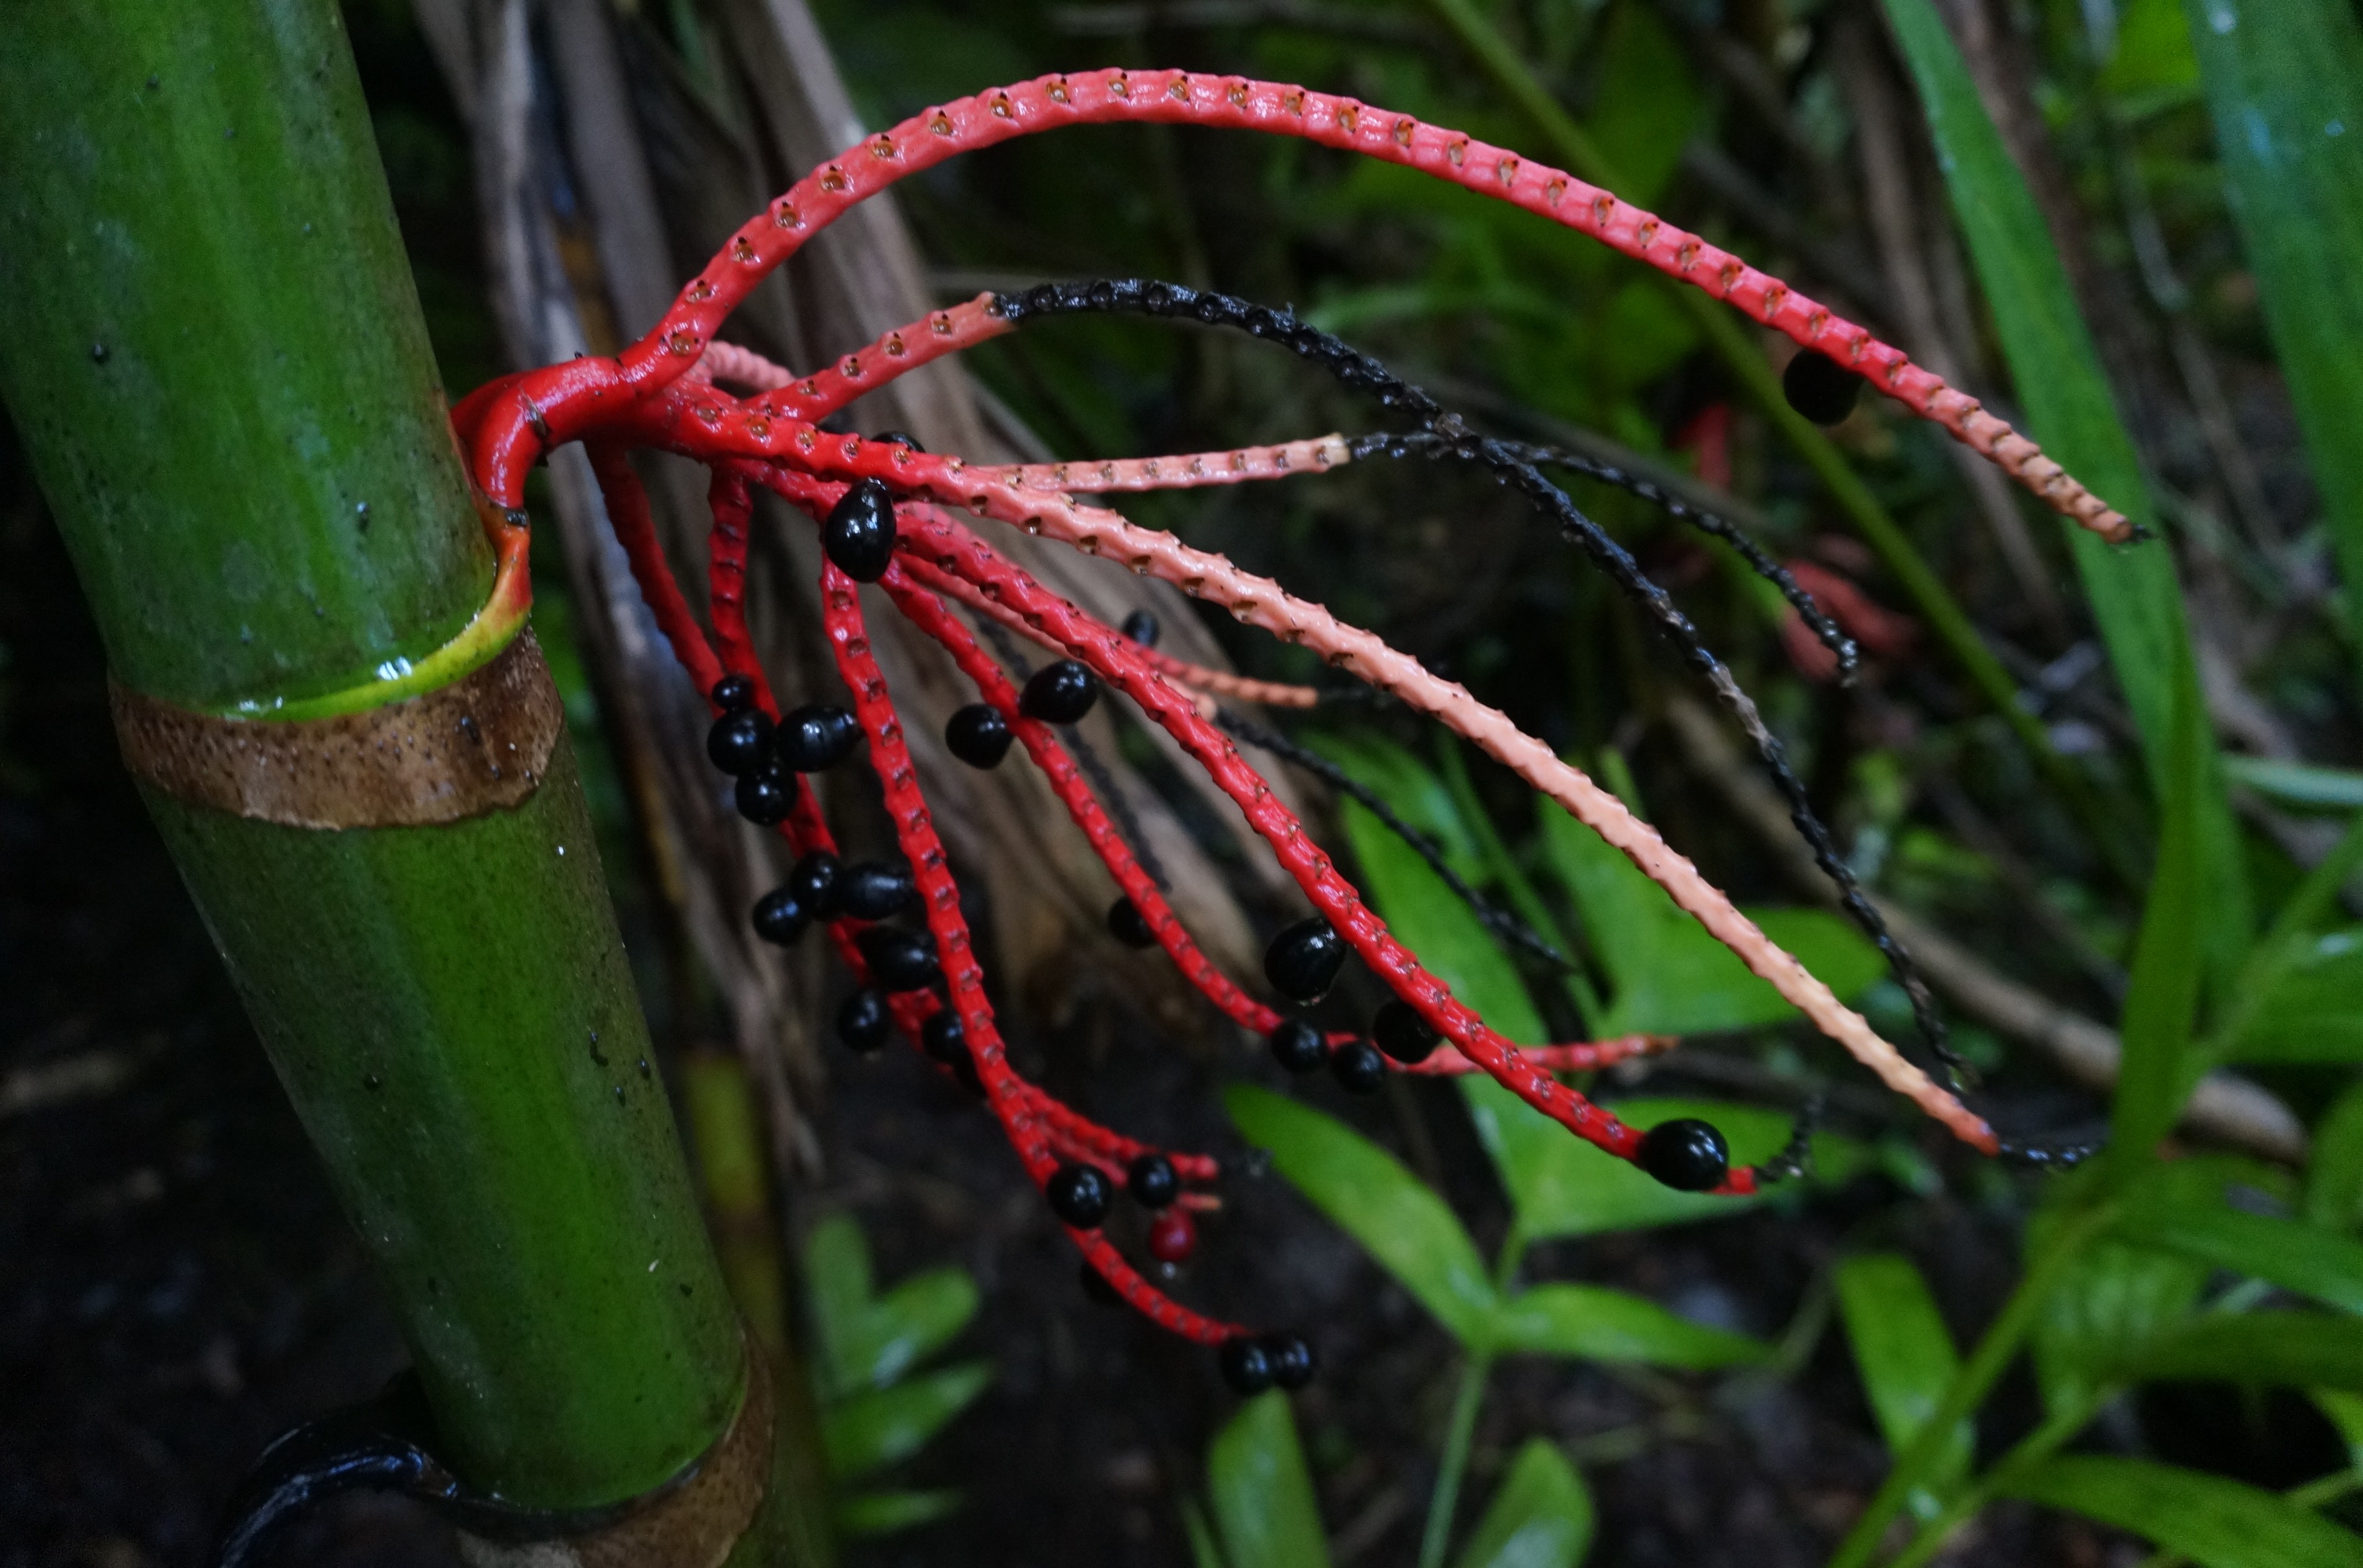
grass, branch, plant, leaf, flower, green, jungle, tropical, hawaii, macro photography, plant stem